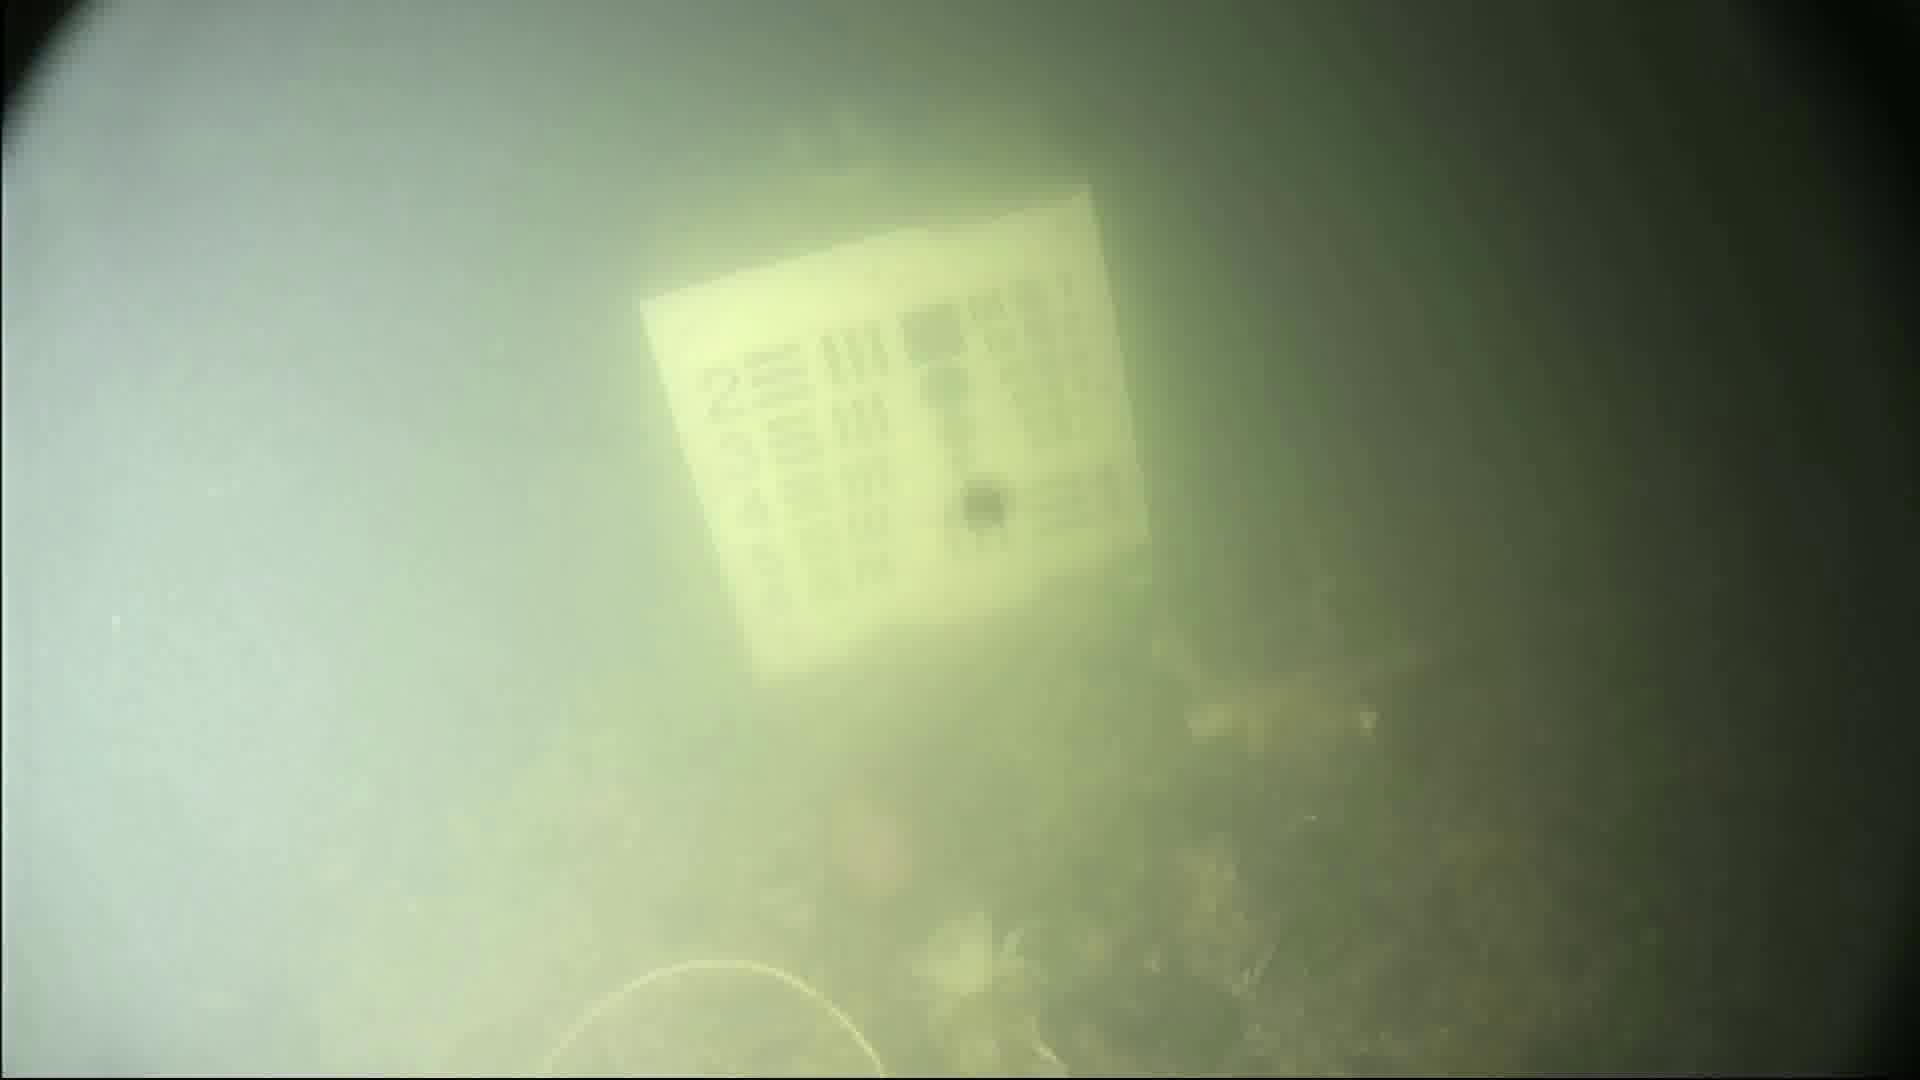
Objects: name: crab
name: fish